Saint Lappan of Cork

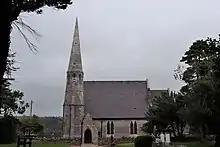
St. Lappan's Church in Little Island, Cork

There is little to no surviving information regarding Saint Lappan's life outside of sources recording his feast day, leaving most information about Saint Lappan's life learnt from local features and oral histories relating to Little Island.